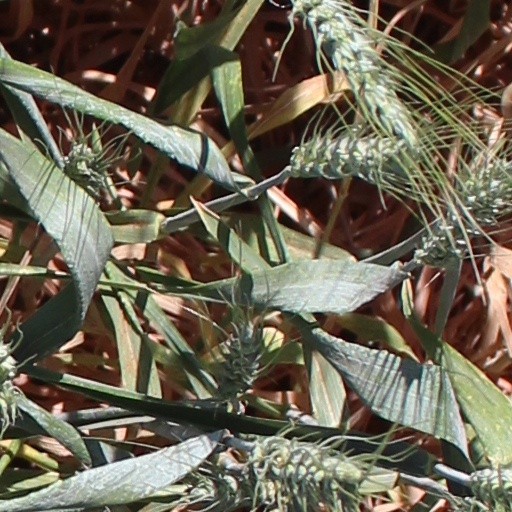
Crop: wheat